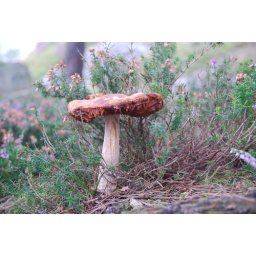
Growing under a pine tree among heather, Ogwen Falls, Wales.Identified by Joe with a camera as possibly Inocybe.